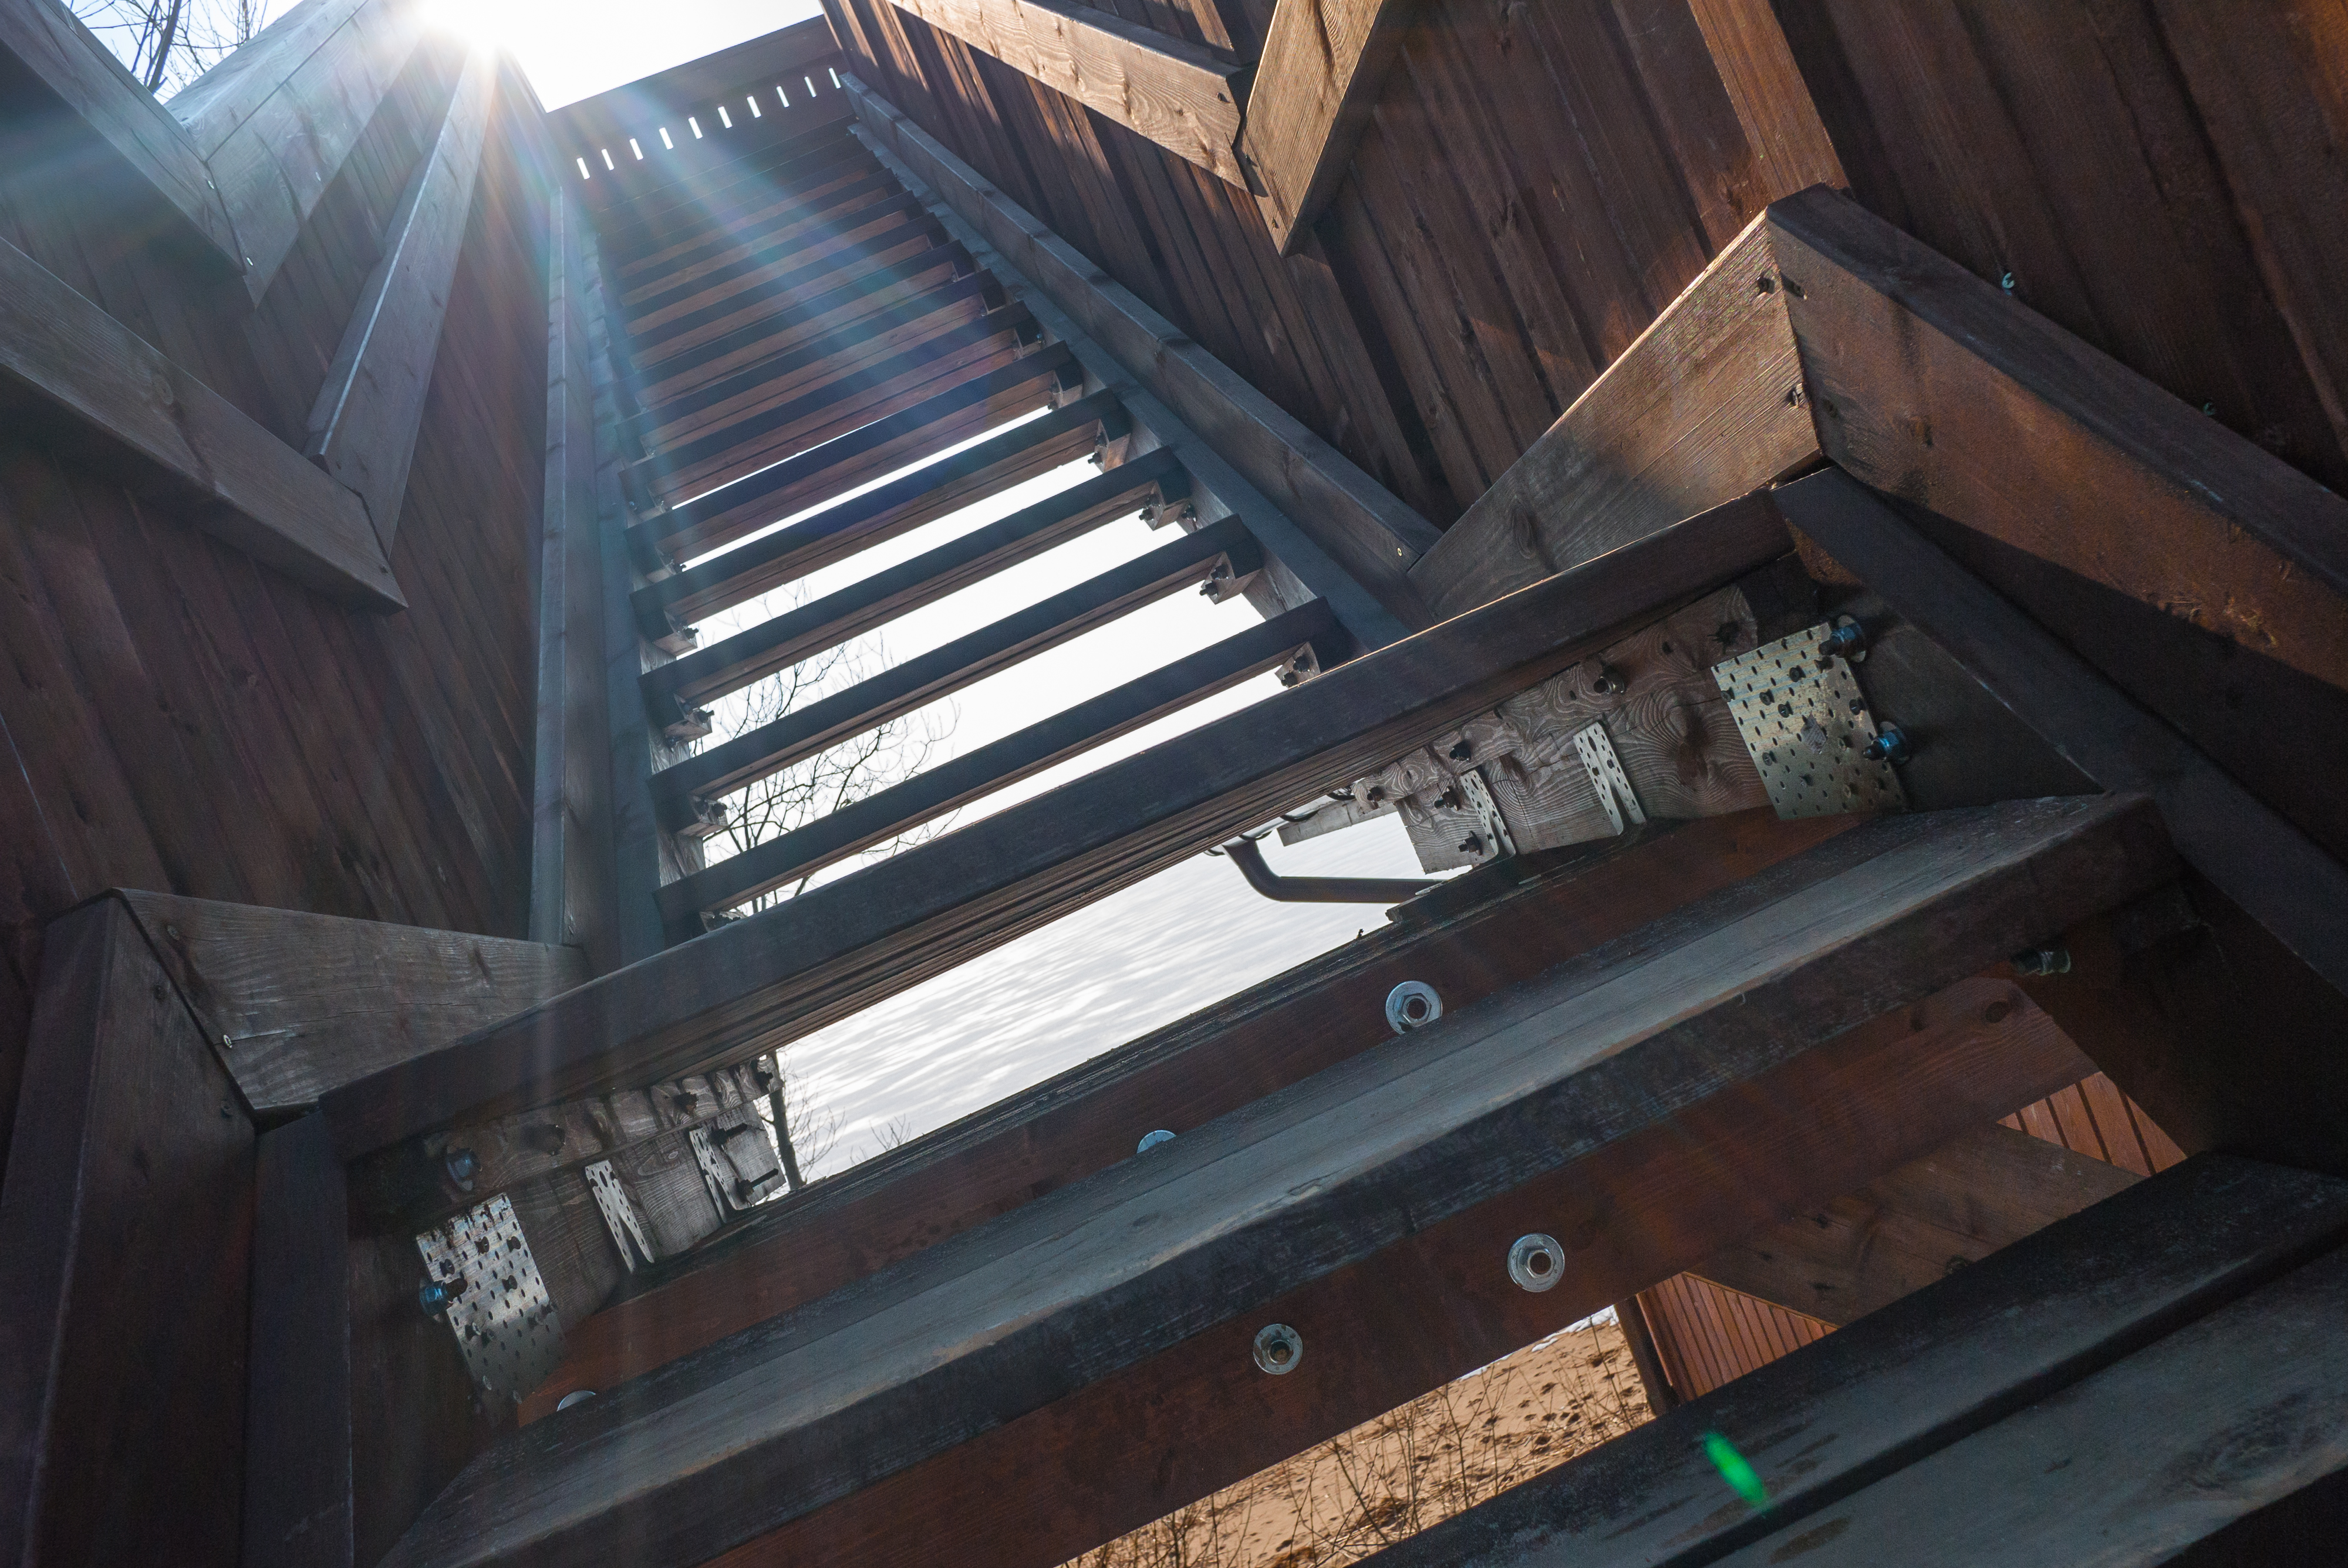
images, wood, building, house, beam, hardwood, window, Tints and shades, roof, symmetry, glass, ceiling, facade, wood stain, sky, metal, tree, city, plank, composite material, steel, rectangle, lumber, daylighting, room, pattern, handrail, shadow, flooring, attic